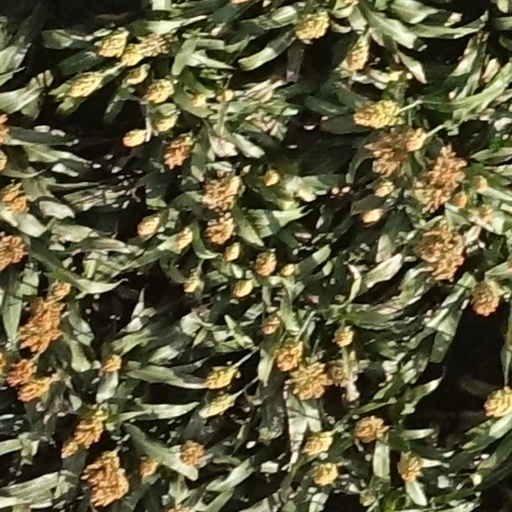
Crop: sorghum